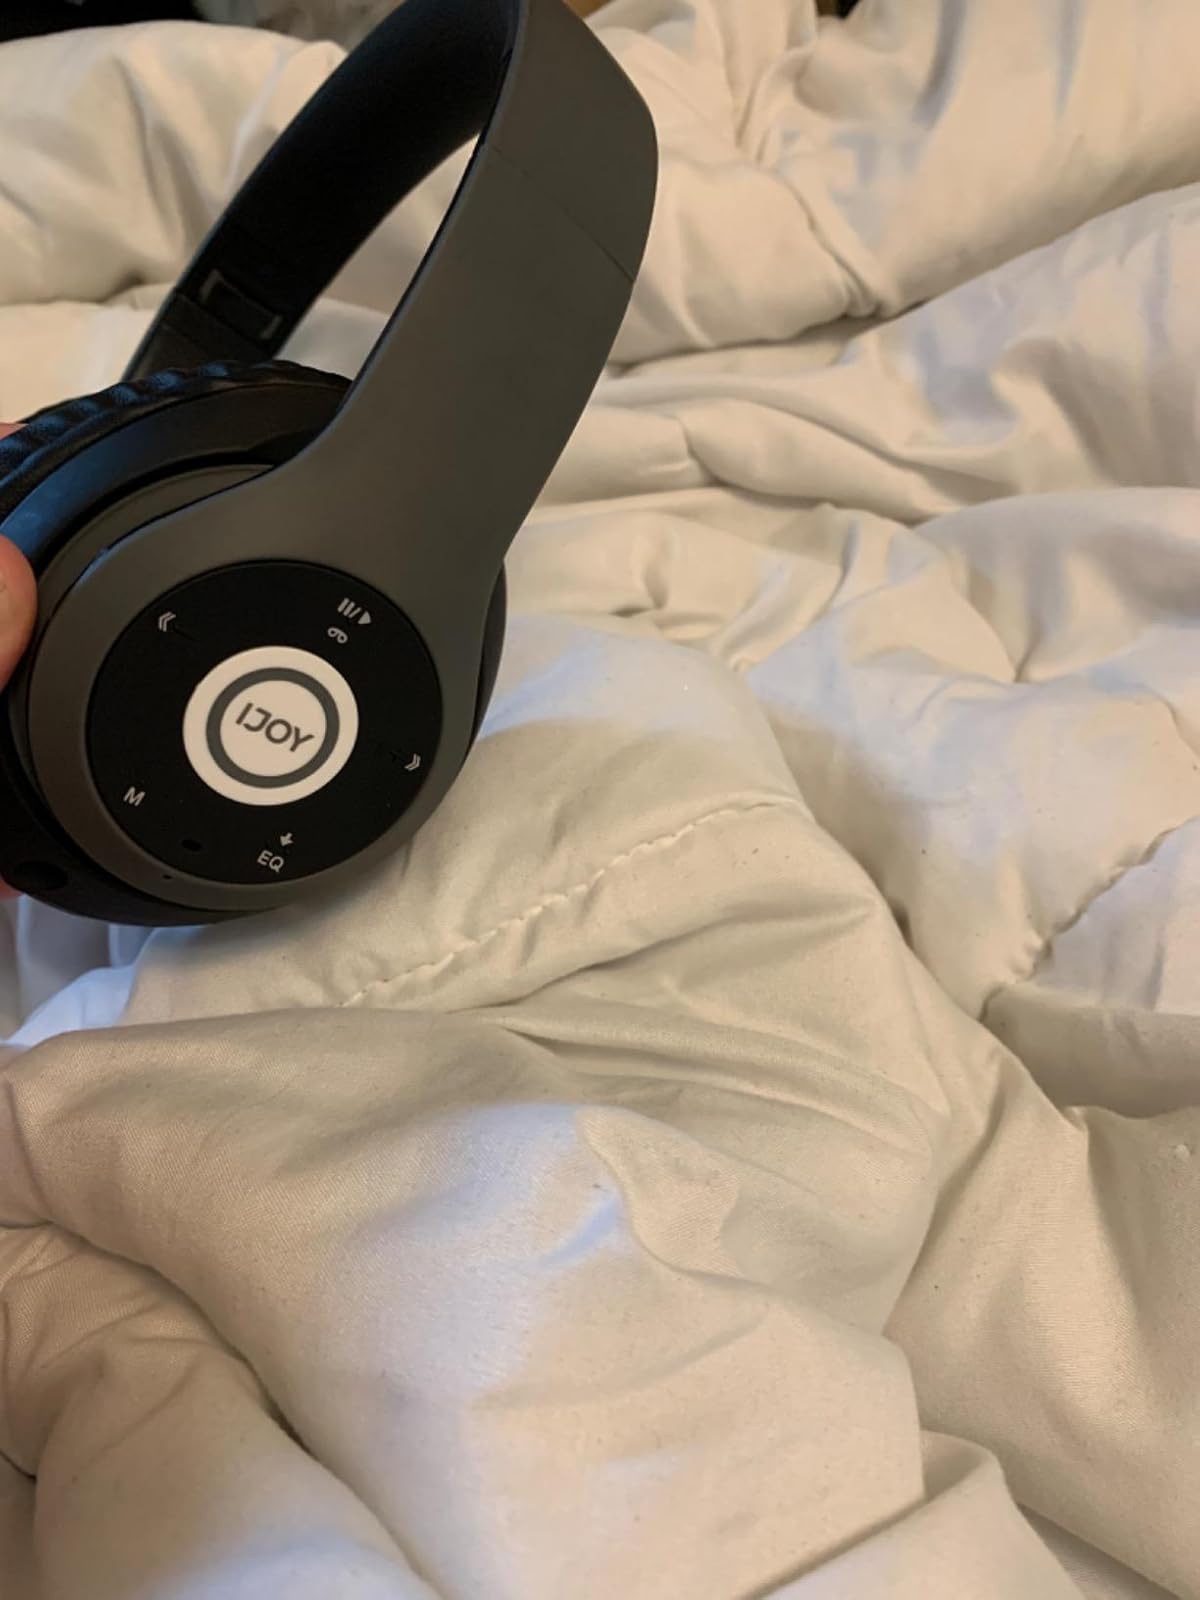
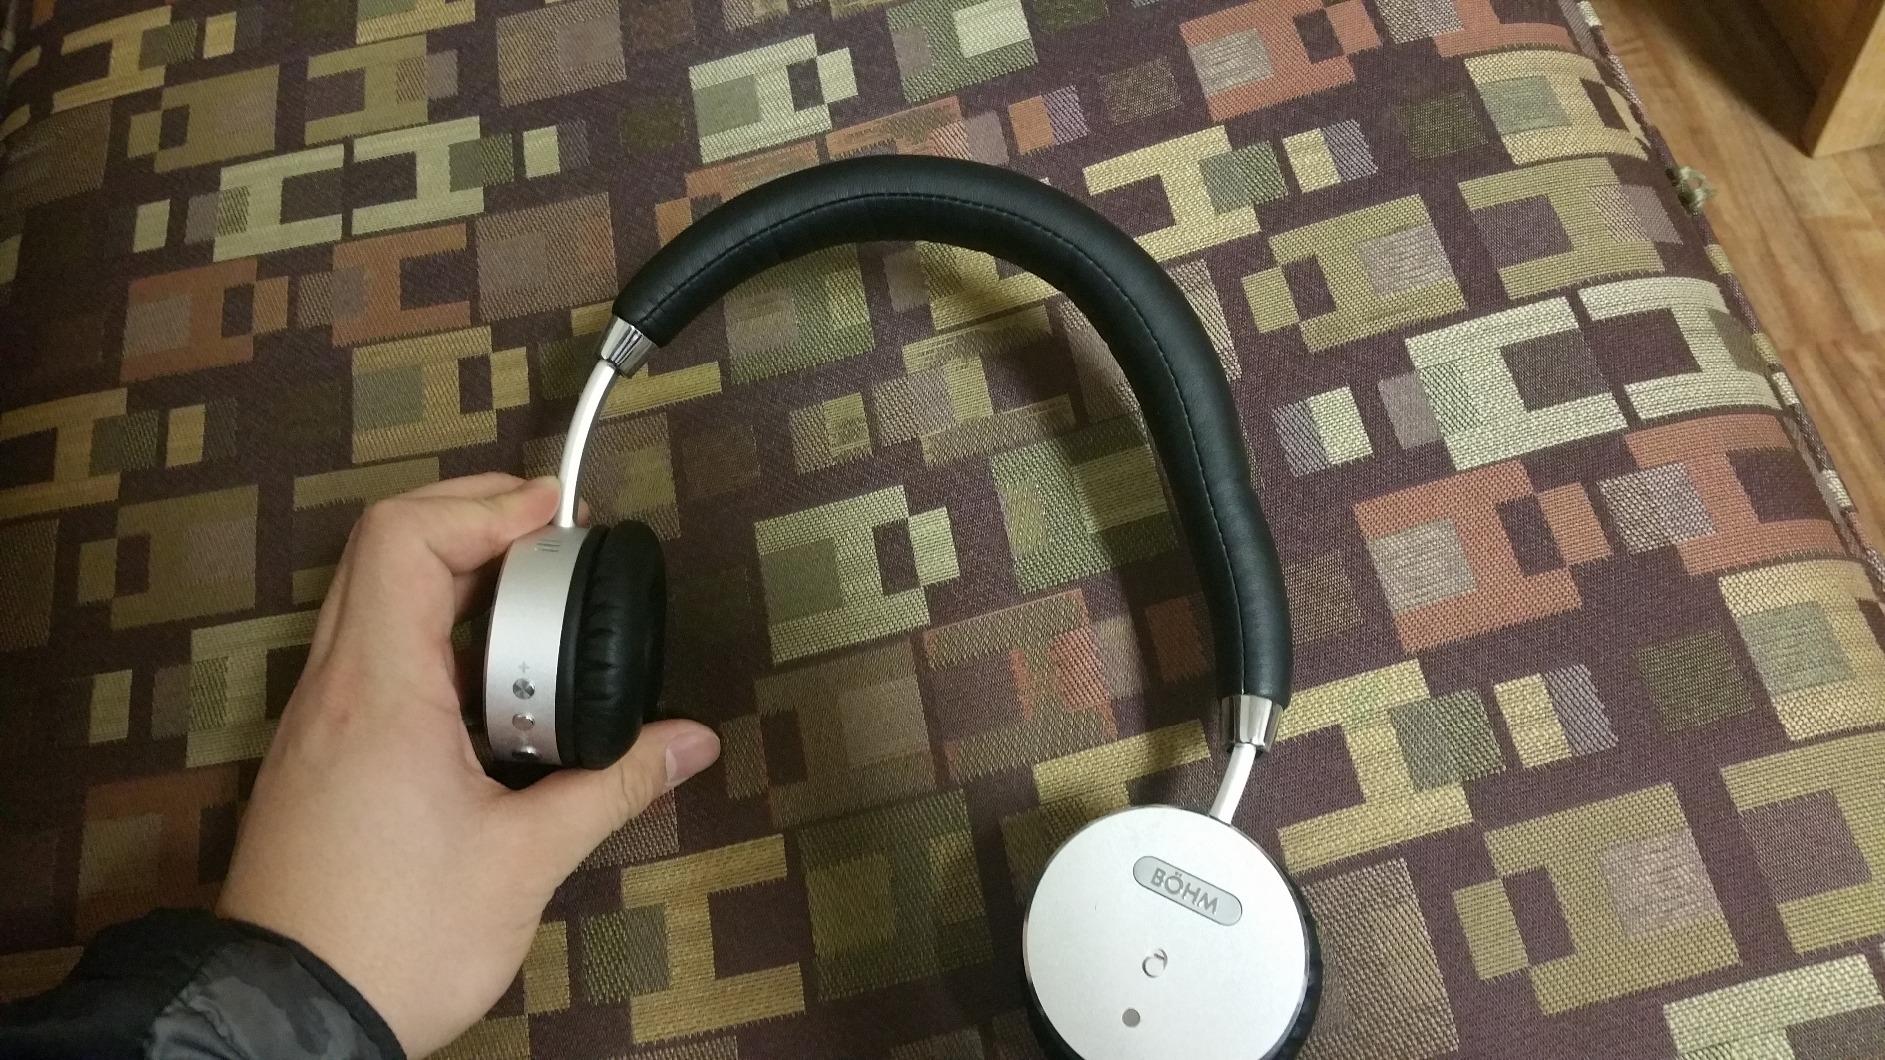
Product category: headphones
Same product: no